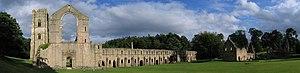
Les ruines de l'Abbaye de Fountains vues de l'ouest, en regardant vers l'est et le sud. Cette abbaye située au nord du Yorkshire, en Angleterre, a été fondée en 1132 et fut utilisée jusqu'en 1539. Image panoramique issue de l'assemblage de photos originales prises le 27 aout 2005.